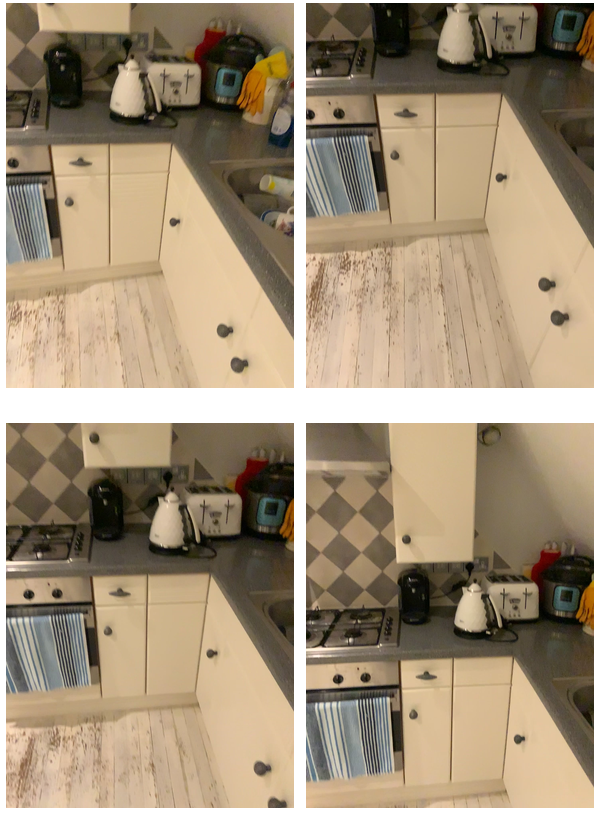Task instruction: Power on the kettle.
Answer: {"task_instruction": "Power on the kettle.", "nodes": ["electric outlet", "kettle"], "edges": [{"functional_relationship": "providepower", "object1": "electric outlet", "object2": "kettle", "spatial_relations": ["higher_than", "behind"], "is_touching": false}], "action_type": "insert", "function_type": "power_supply"}